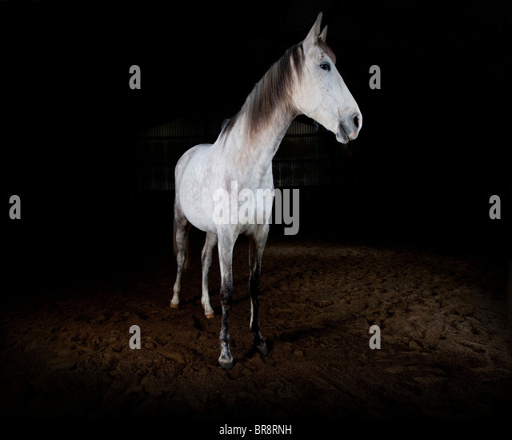
a gray / white horse photographed on a dark background .